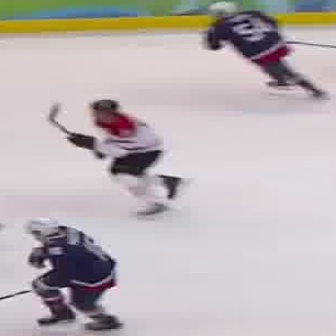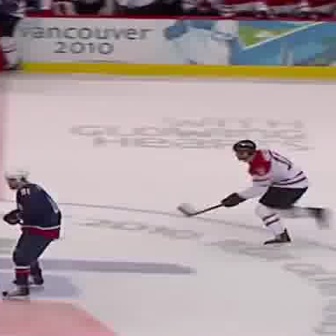
  Please identify the target specified by the bounding box [63,98,181,215] in the first image and locate it in the second image. Return the coordinates in [x_min,y_min,x_max,y_max] format.
Answer: [219,139,326,246]